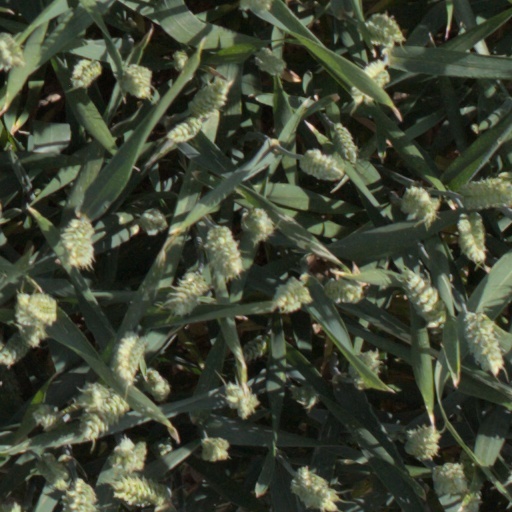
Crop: wheat